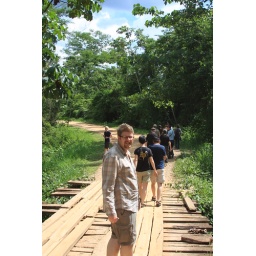
walking across a bridge as the bus was too heavy with us in it